Chandni (film)

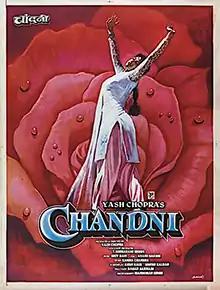
Theatrical release poster

Chandni ("Moonlight") is a 1989 Indian Hindi-language romantic musical drama film directed and co-produced by Yash Chopra from a story written by Kamna Chandra with a screenplay by Umesh Kalbagh, Arun Kaul, and Sagar Sarhadi. The film stars Sridevi in the title role of Chandni Mathur, a young effervescent woman torn between two suitors played by Rishi Kapoor and Vinod Khanna. Waheeda Rehman, Anupam Kher, Sushma Seth, Mita Vashisht, and Manohar Singh feature in supporting roles.